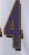
Number: 4